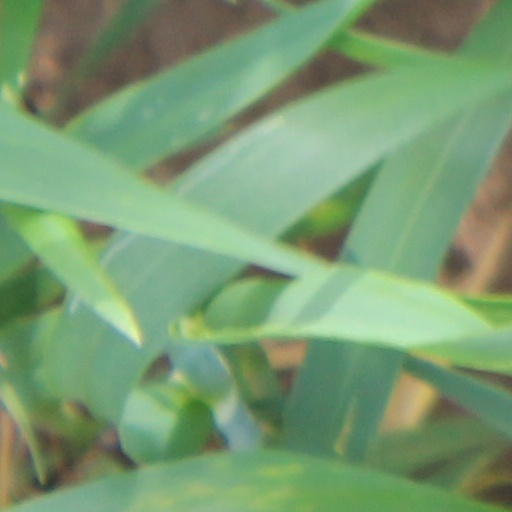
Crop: wheat